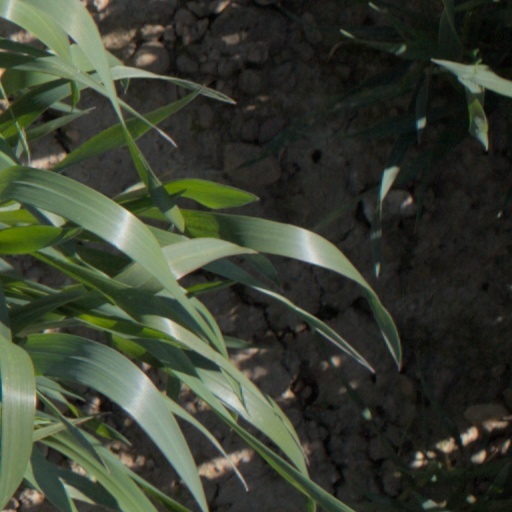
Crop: wheat